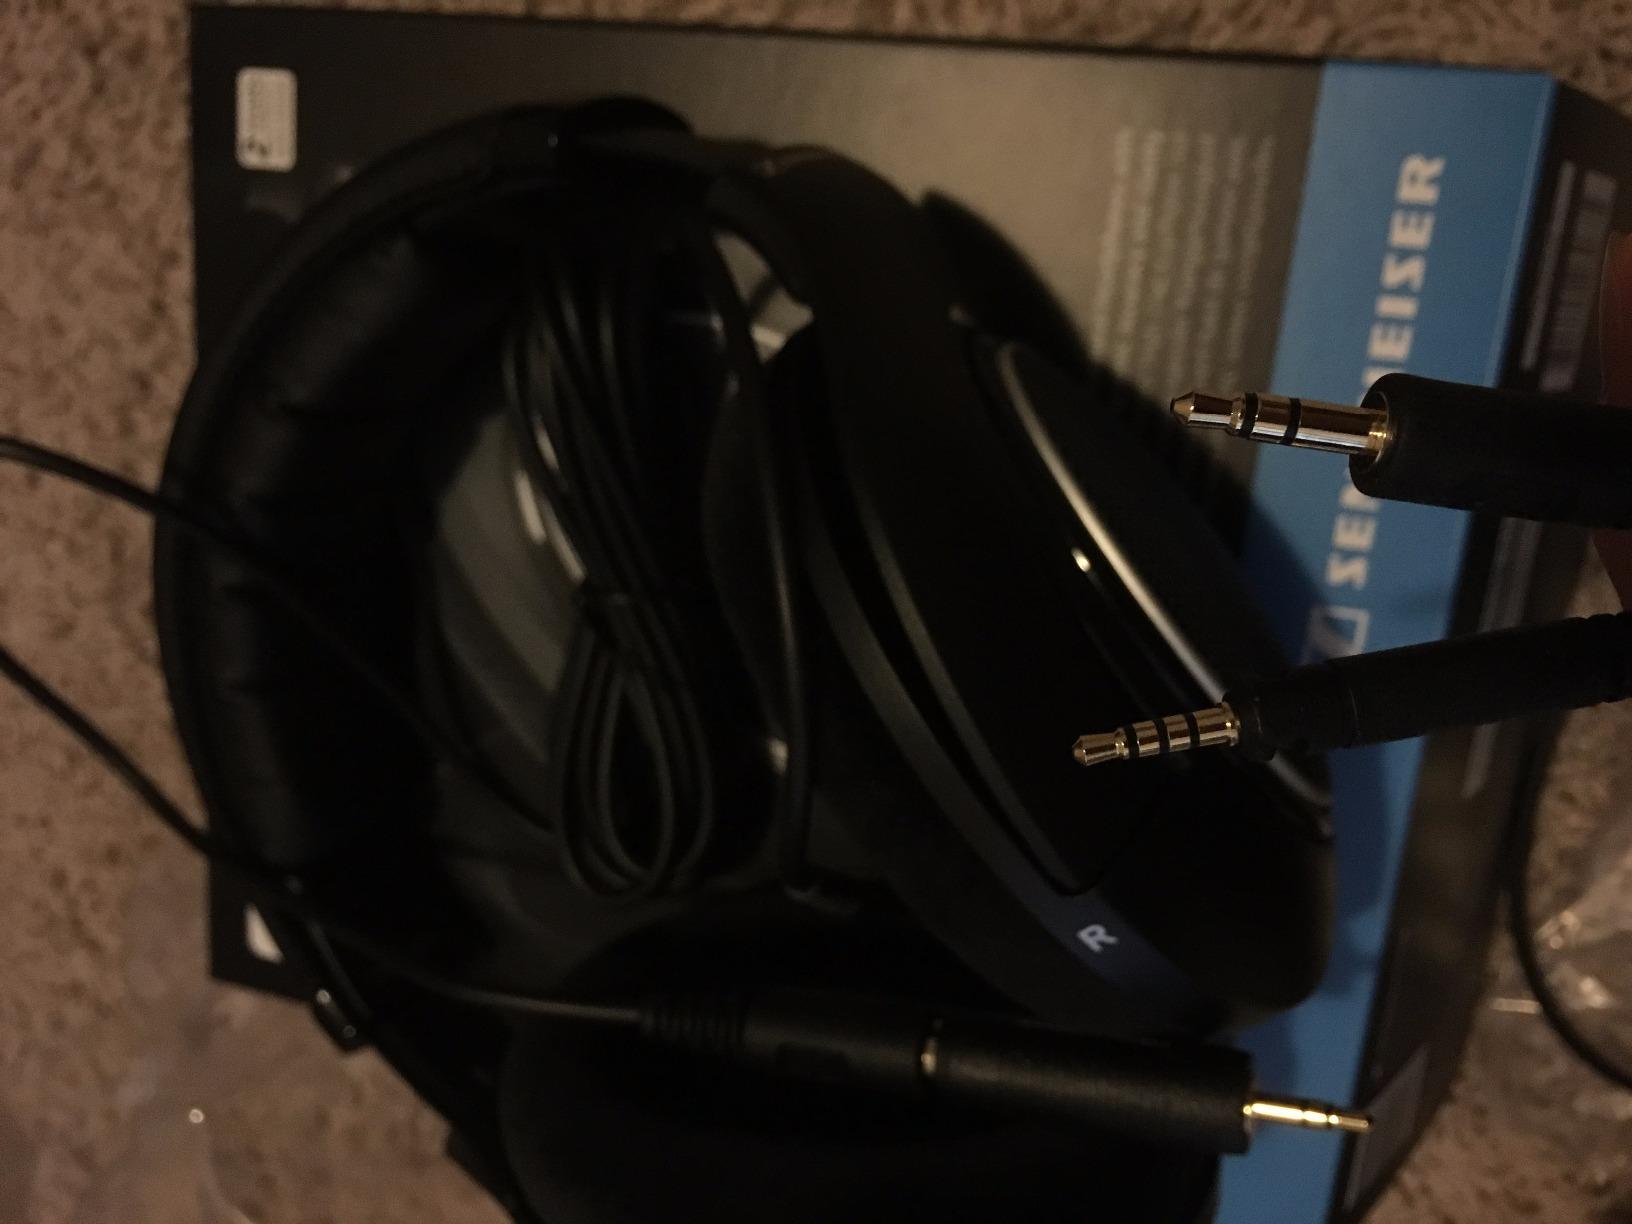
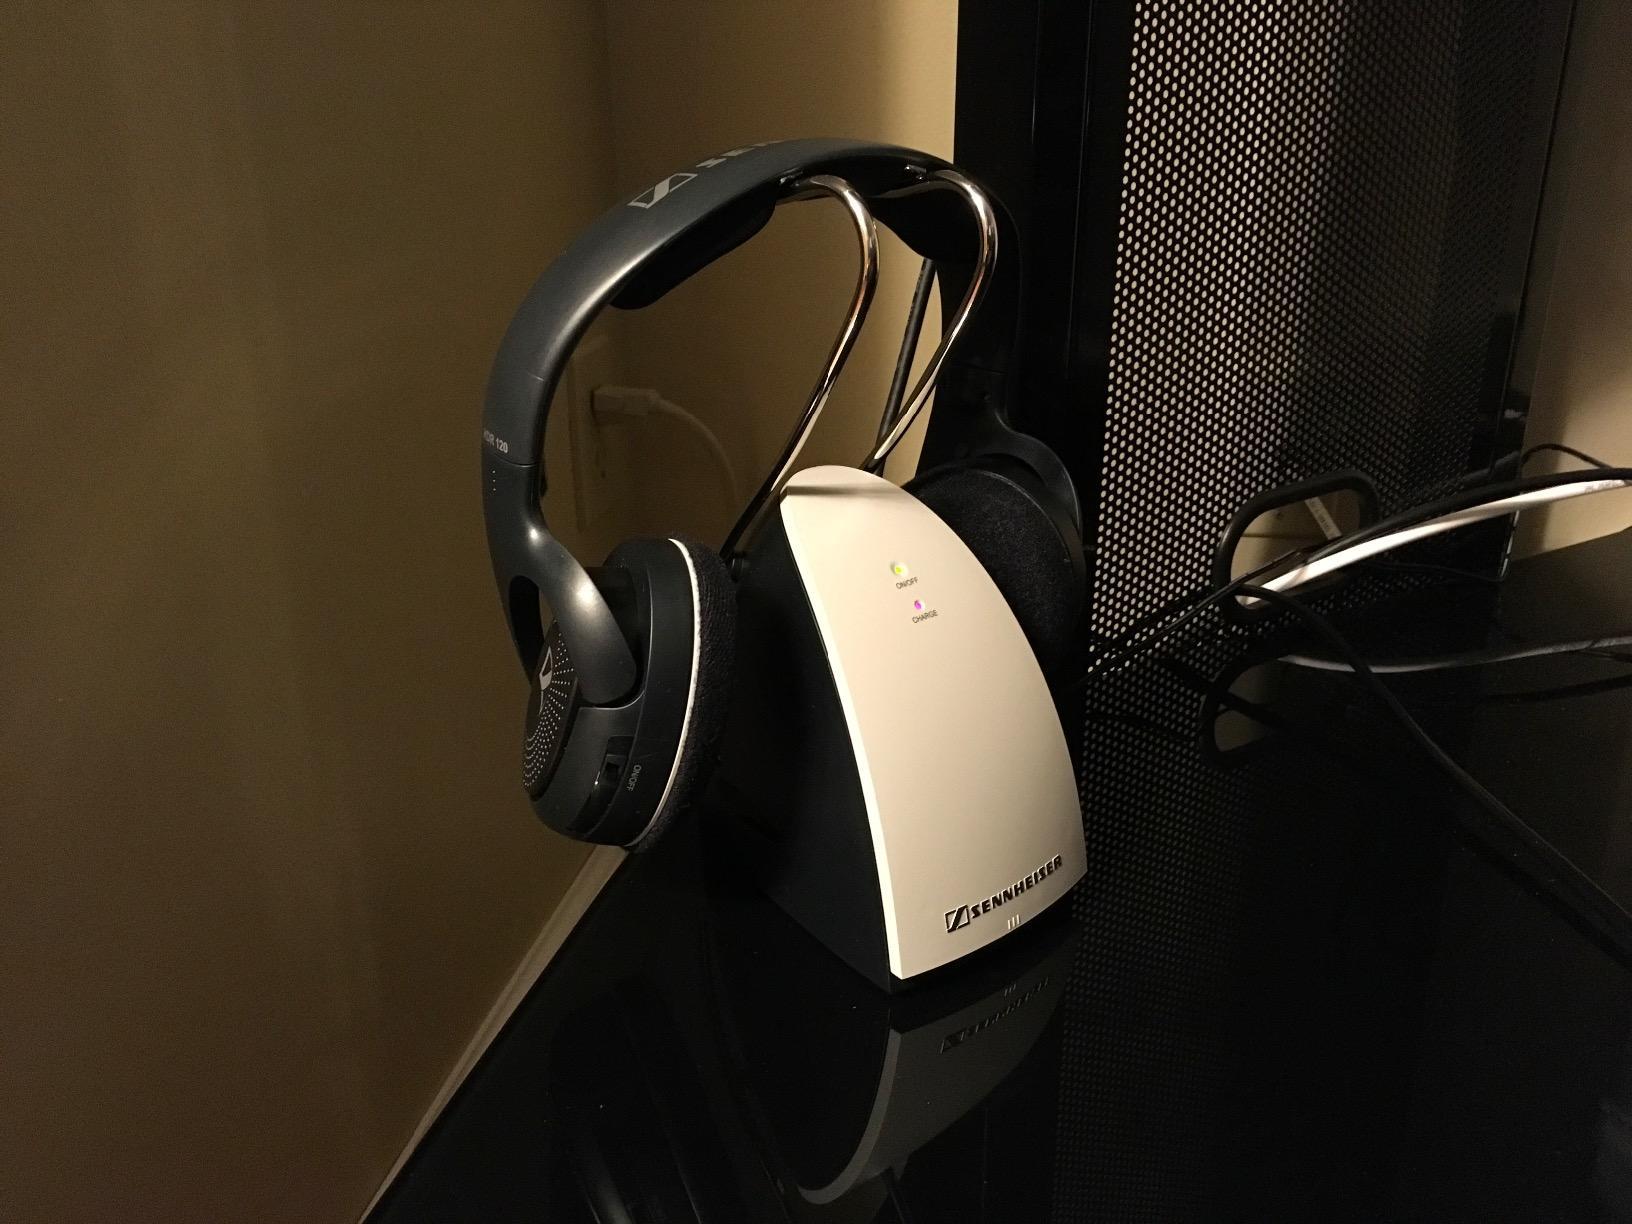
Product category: headphones
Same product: no